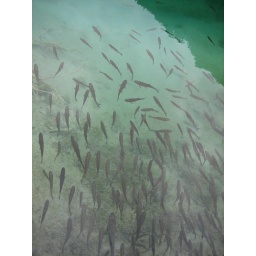
plenty of fish in the lake